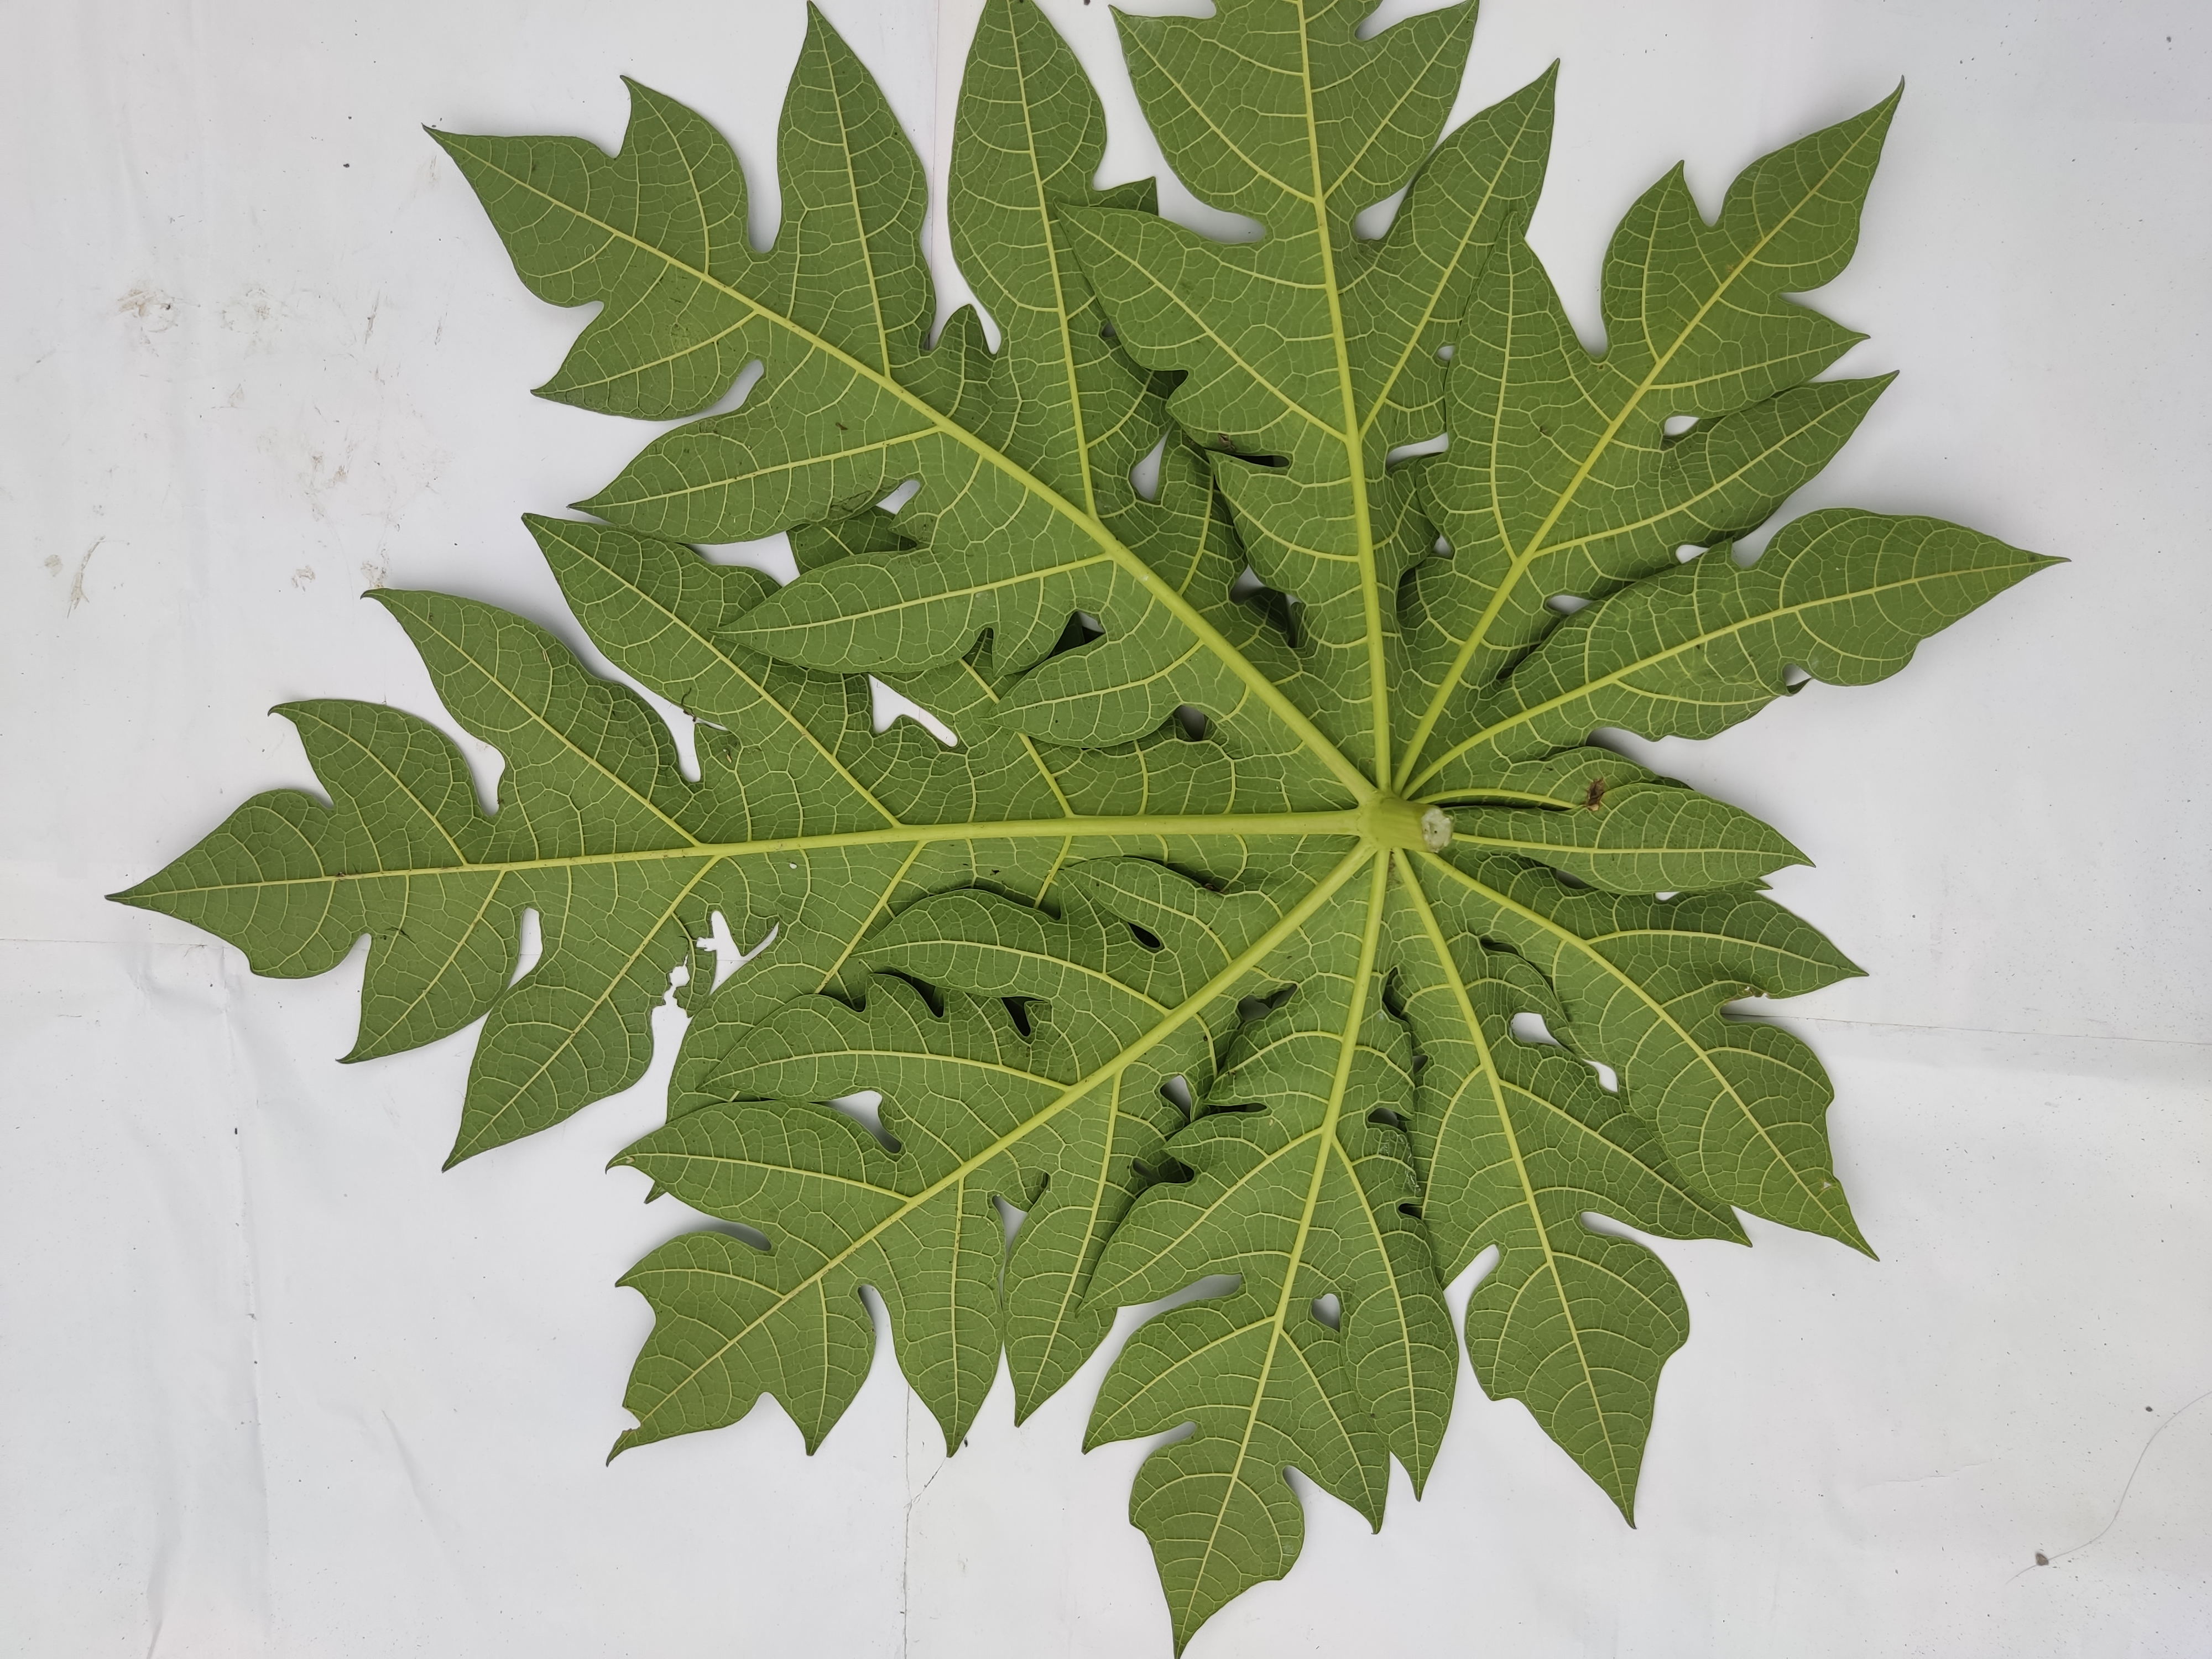
Label: Healthy Leaf